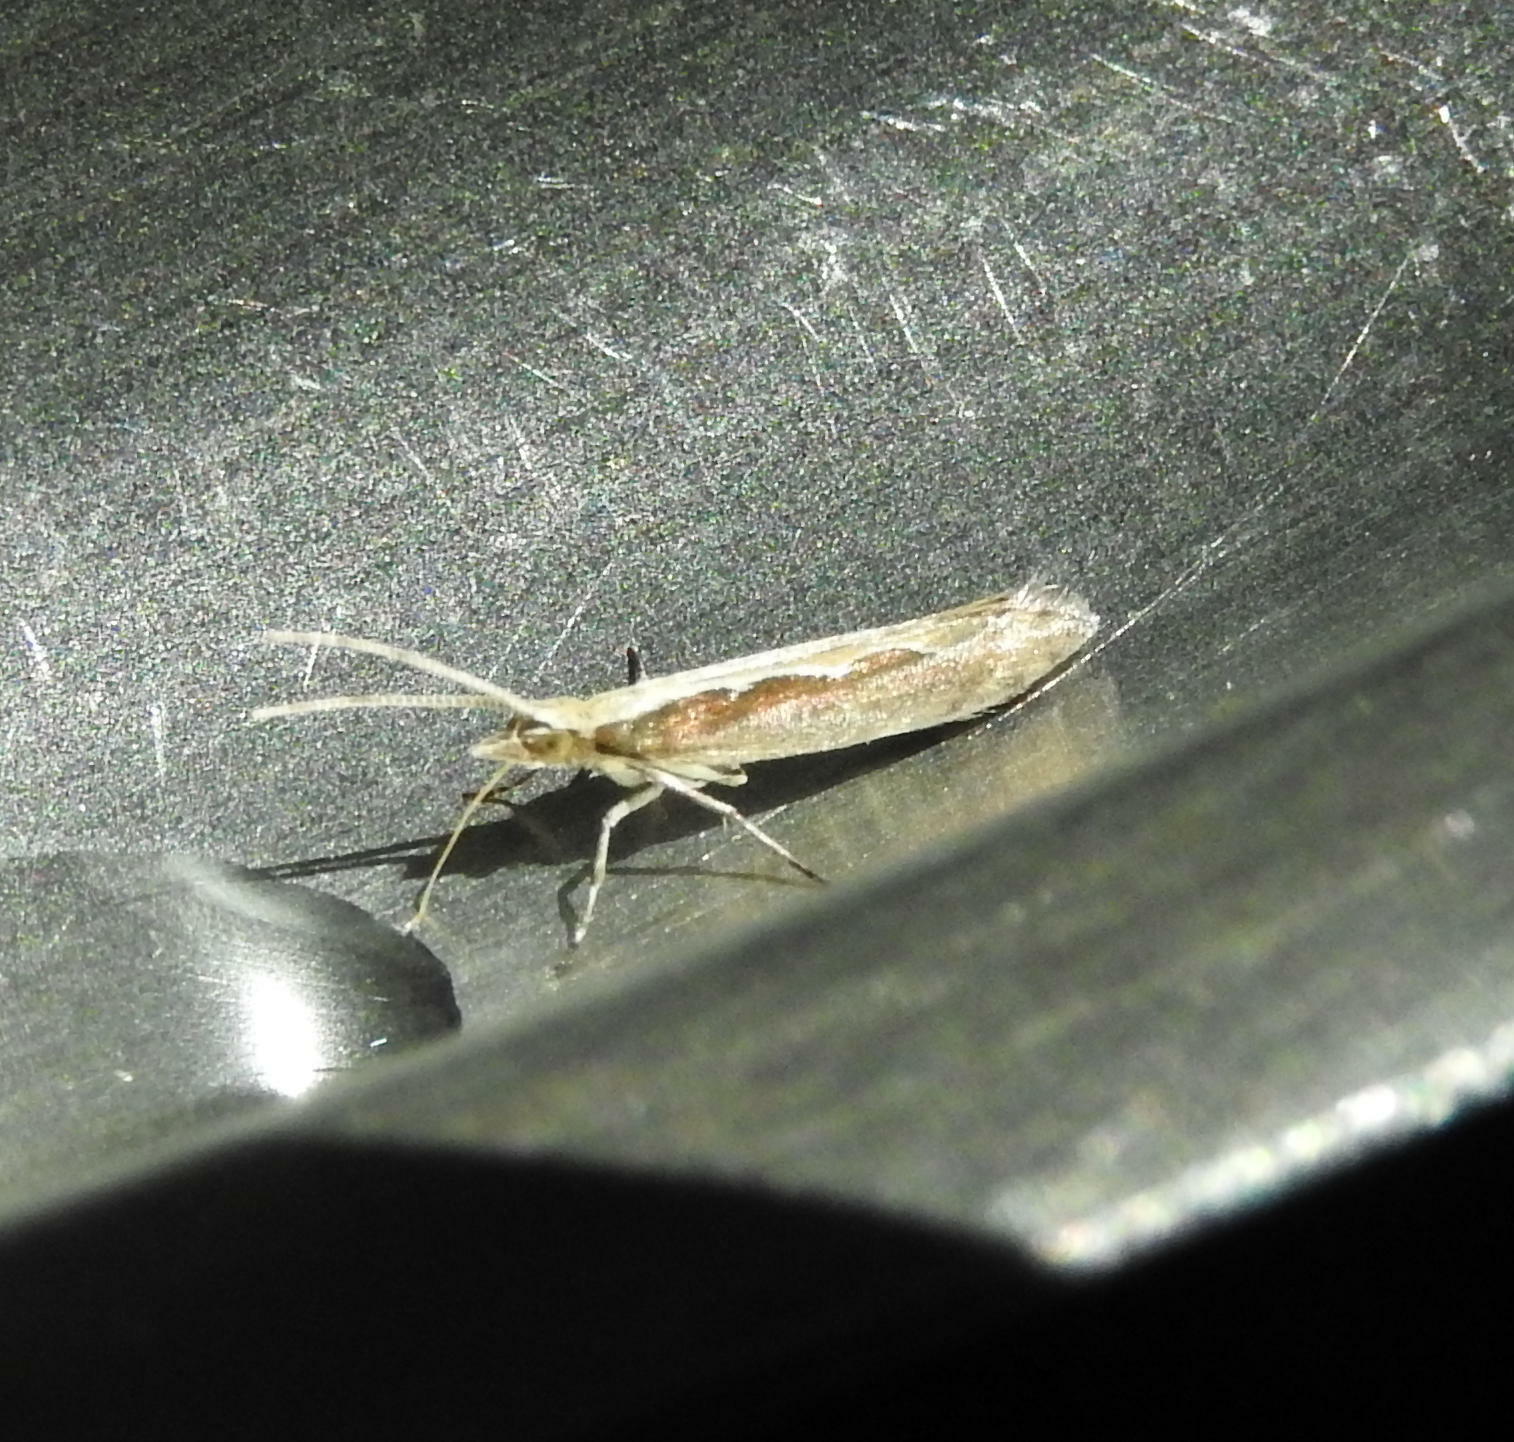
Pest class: diamondback_moth